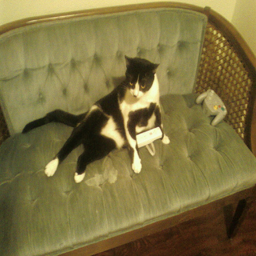
A cat lounging on the couch with a game remote control.
A black and white cat is shown lounging on a couch.
A cat rests on a couch near video game remotes controllers
A cat laying on a couch near a remote control.
A cat laying on a couch with a remote.